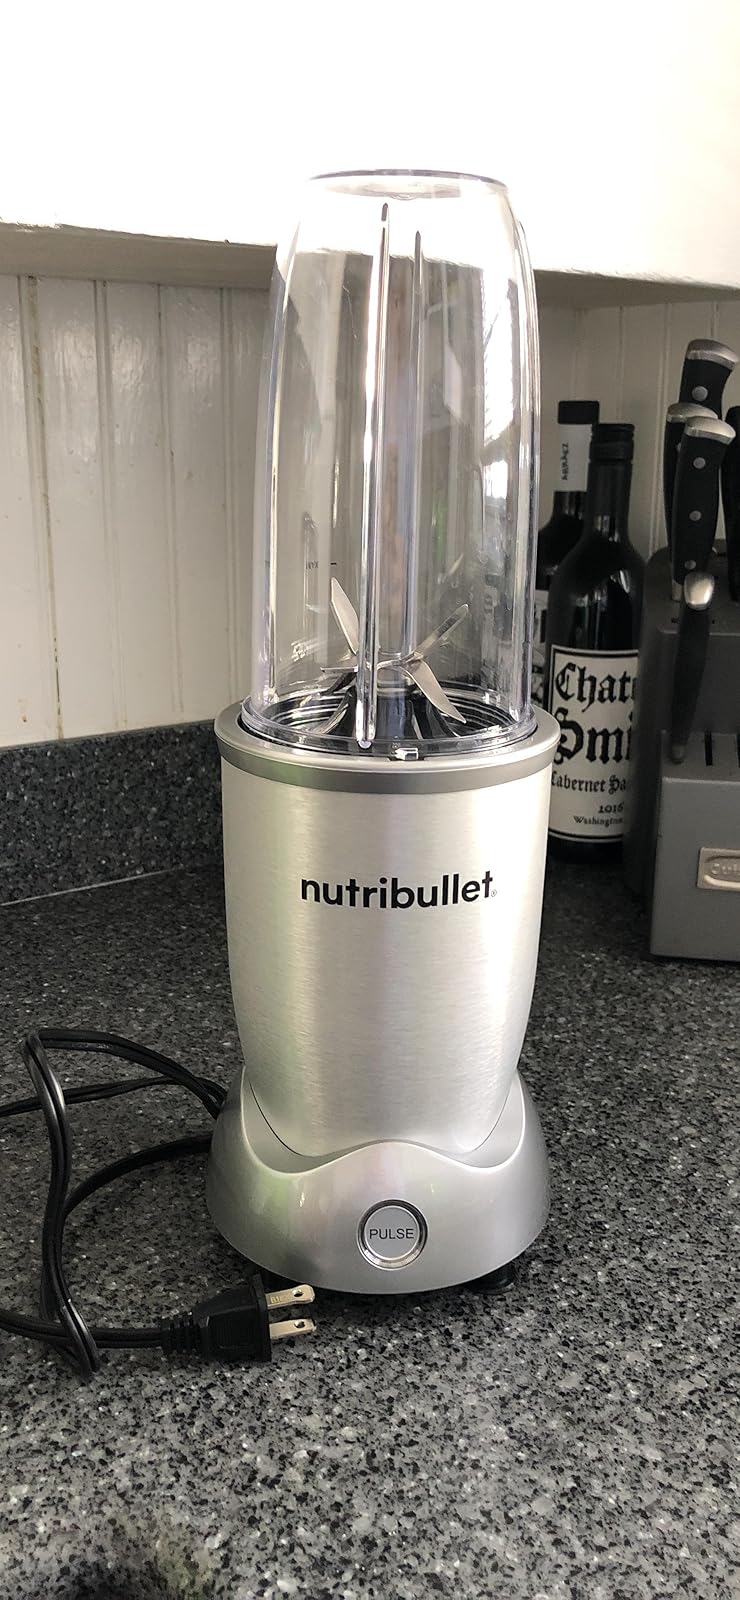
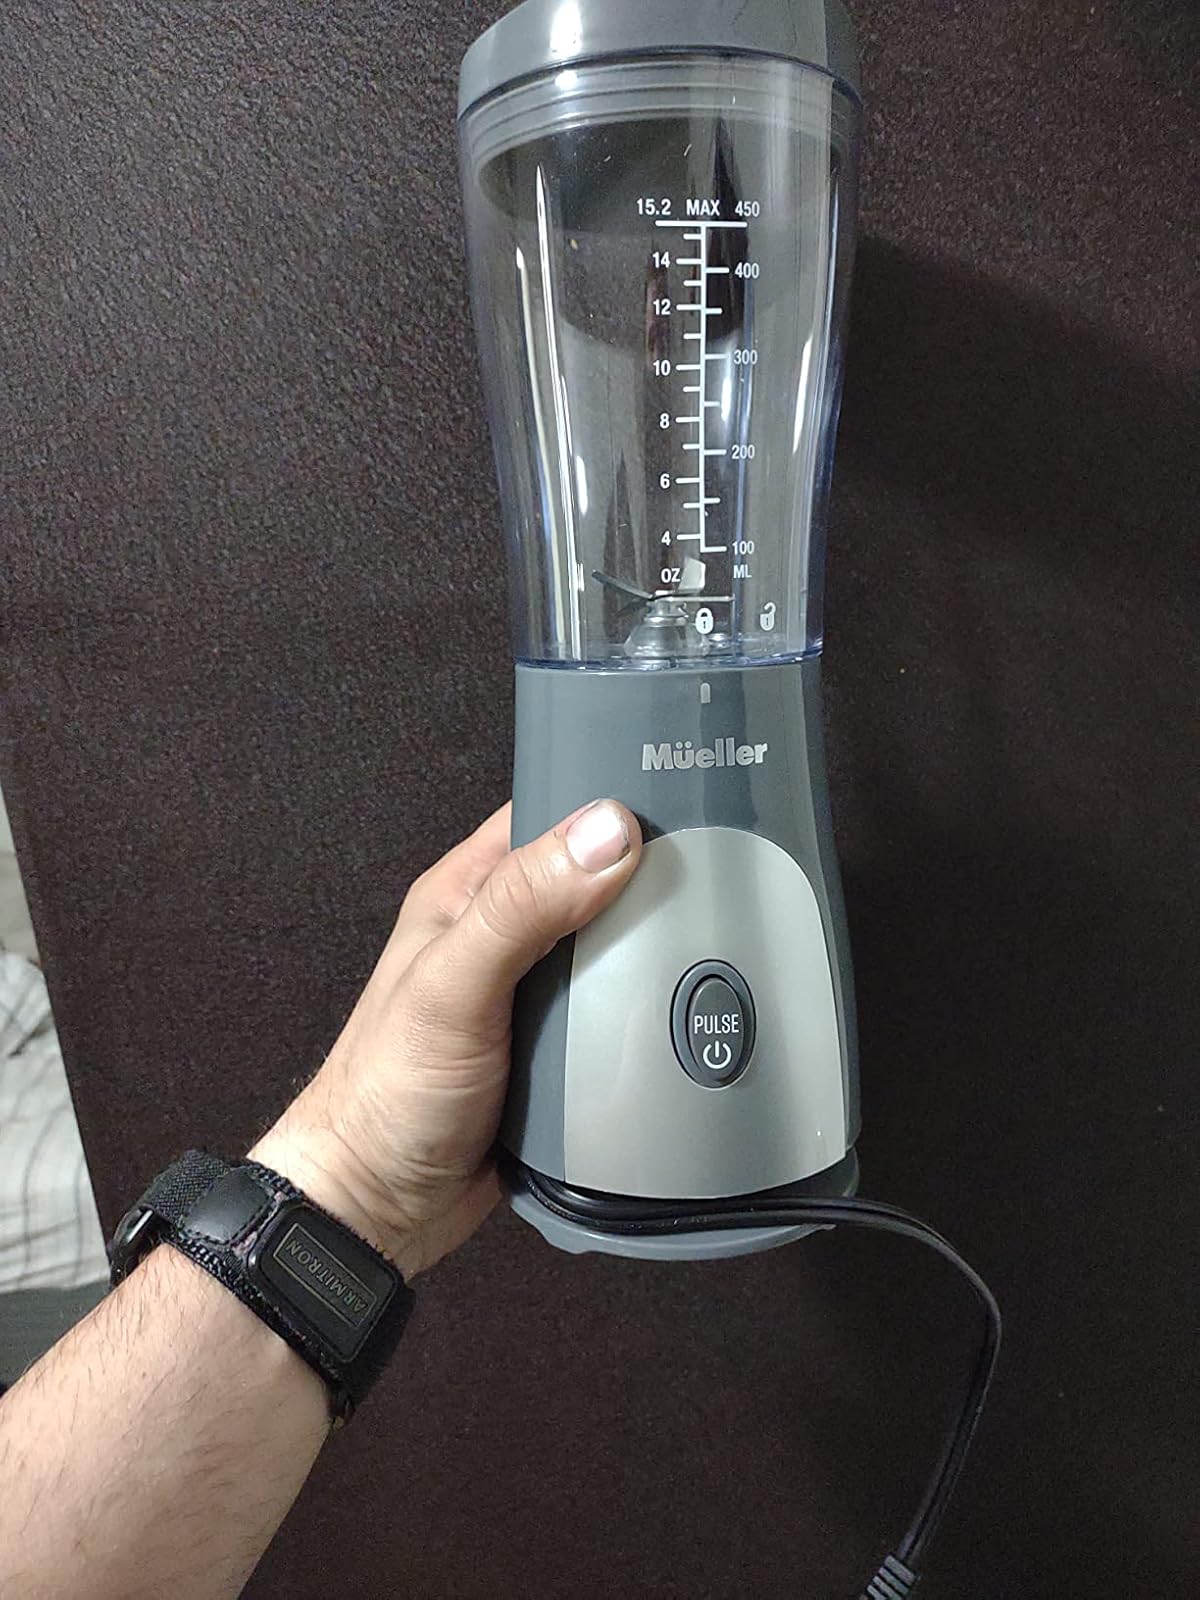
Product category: items_blender
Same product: no